Civil Defence Service

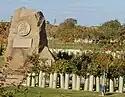
1939-1945 memorial, at the National Memorial Arboretum.

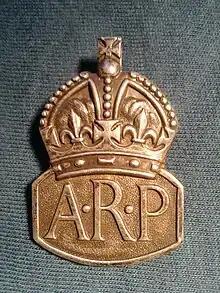
Silver 1936 ARP lapel badge

From the formation of the ARP until 1939, the badges were made of solid sterling silver, with a crescent-shaped button hole attachment for men and a pin style brooch for women. From 1940 on, the badges were made of a base metal. Civil Defence insignia included a circular breast badge worn on the left pocket incorporating the letters "CD" topped by a king's crown (in yellow on dark blue or black backing). A similar smaller badge with yellow circle around the CD and crown was used for the beret, though a large number used their silver ARP badge on their headwear.